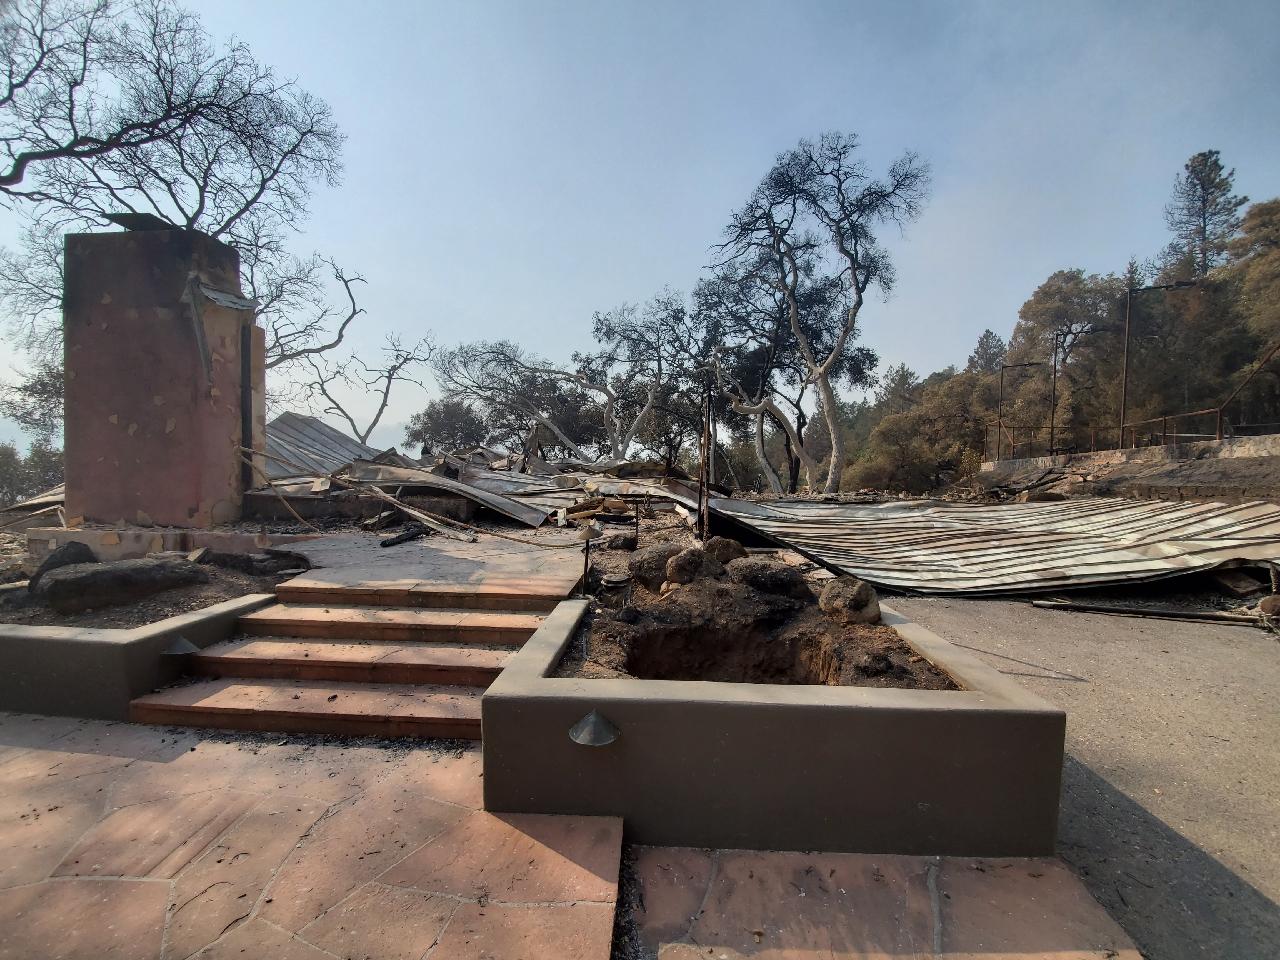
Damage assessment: destroyed